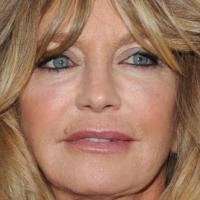
Age group: age 66-80